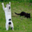
Label: cat